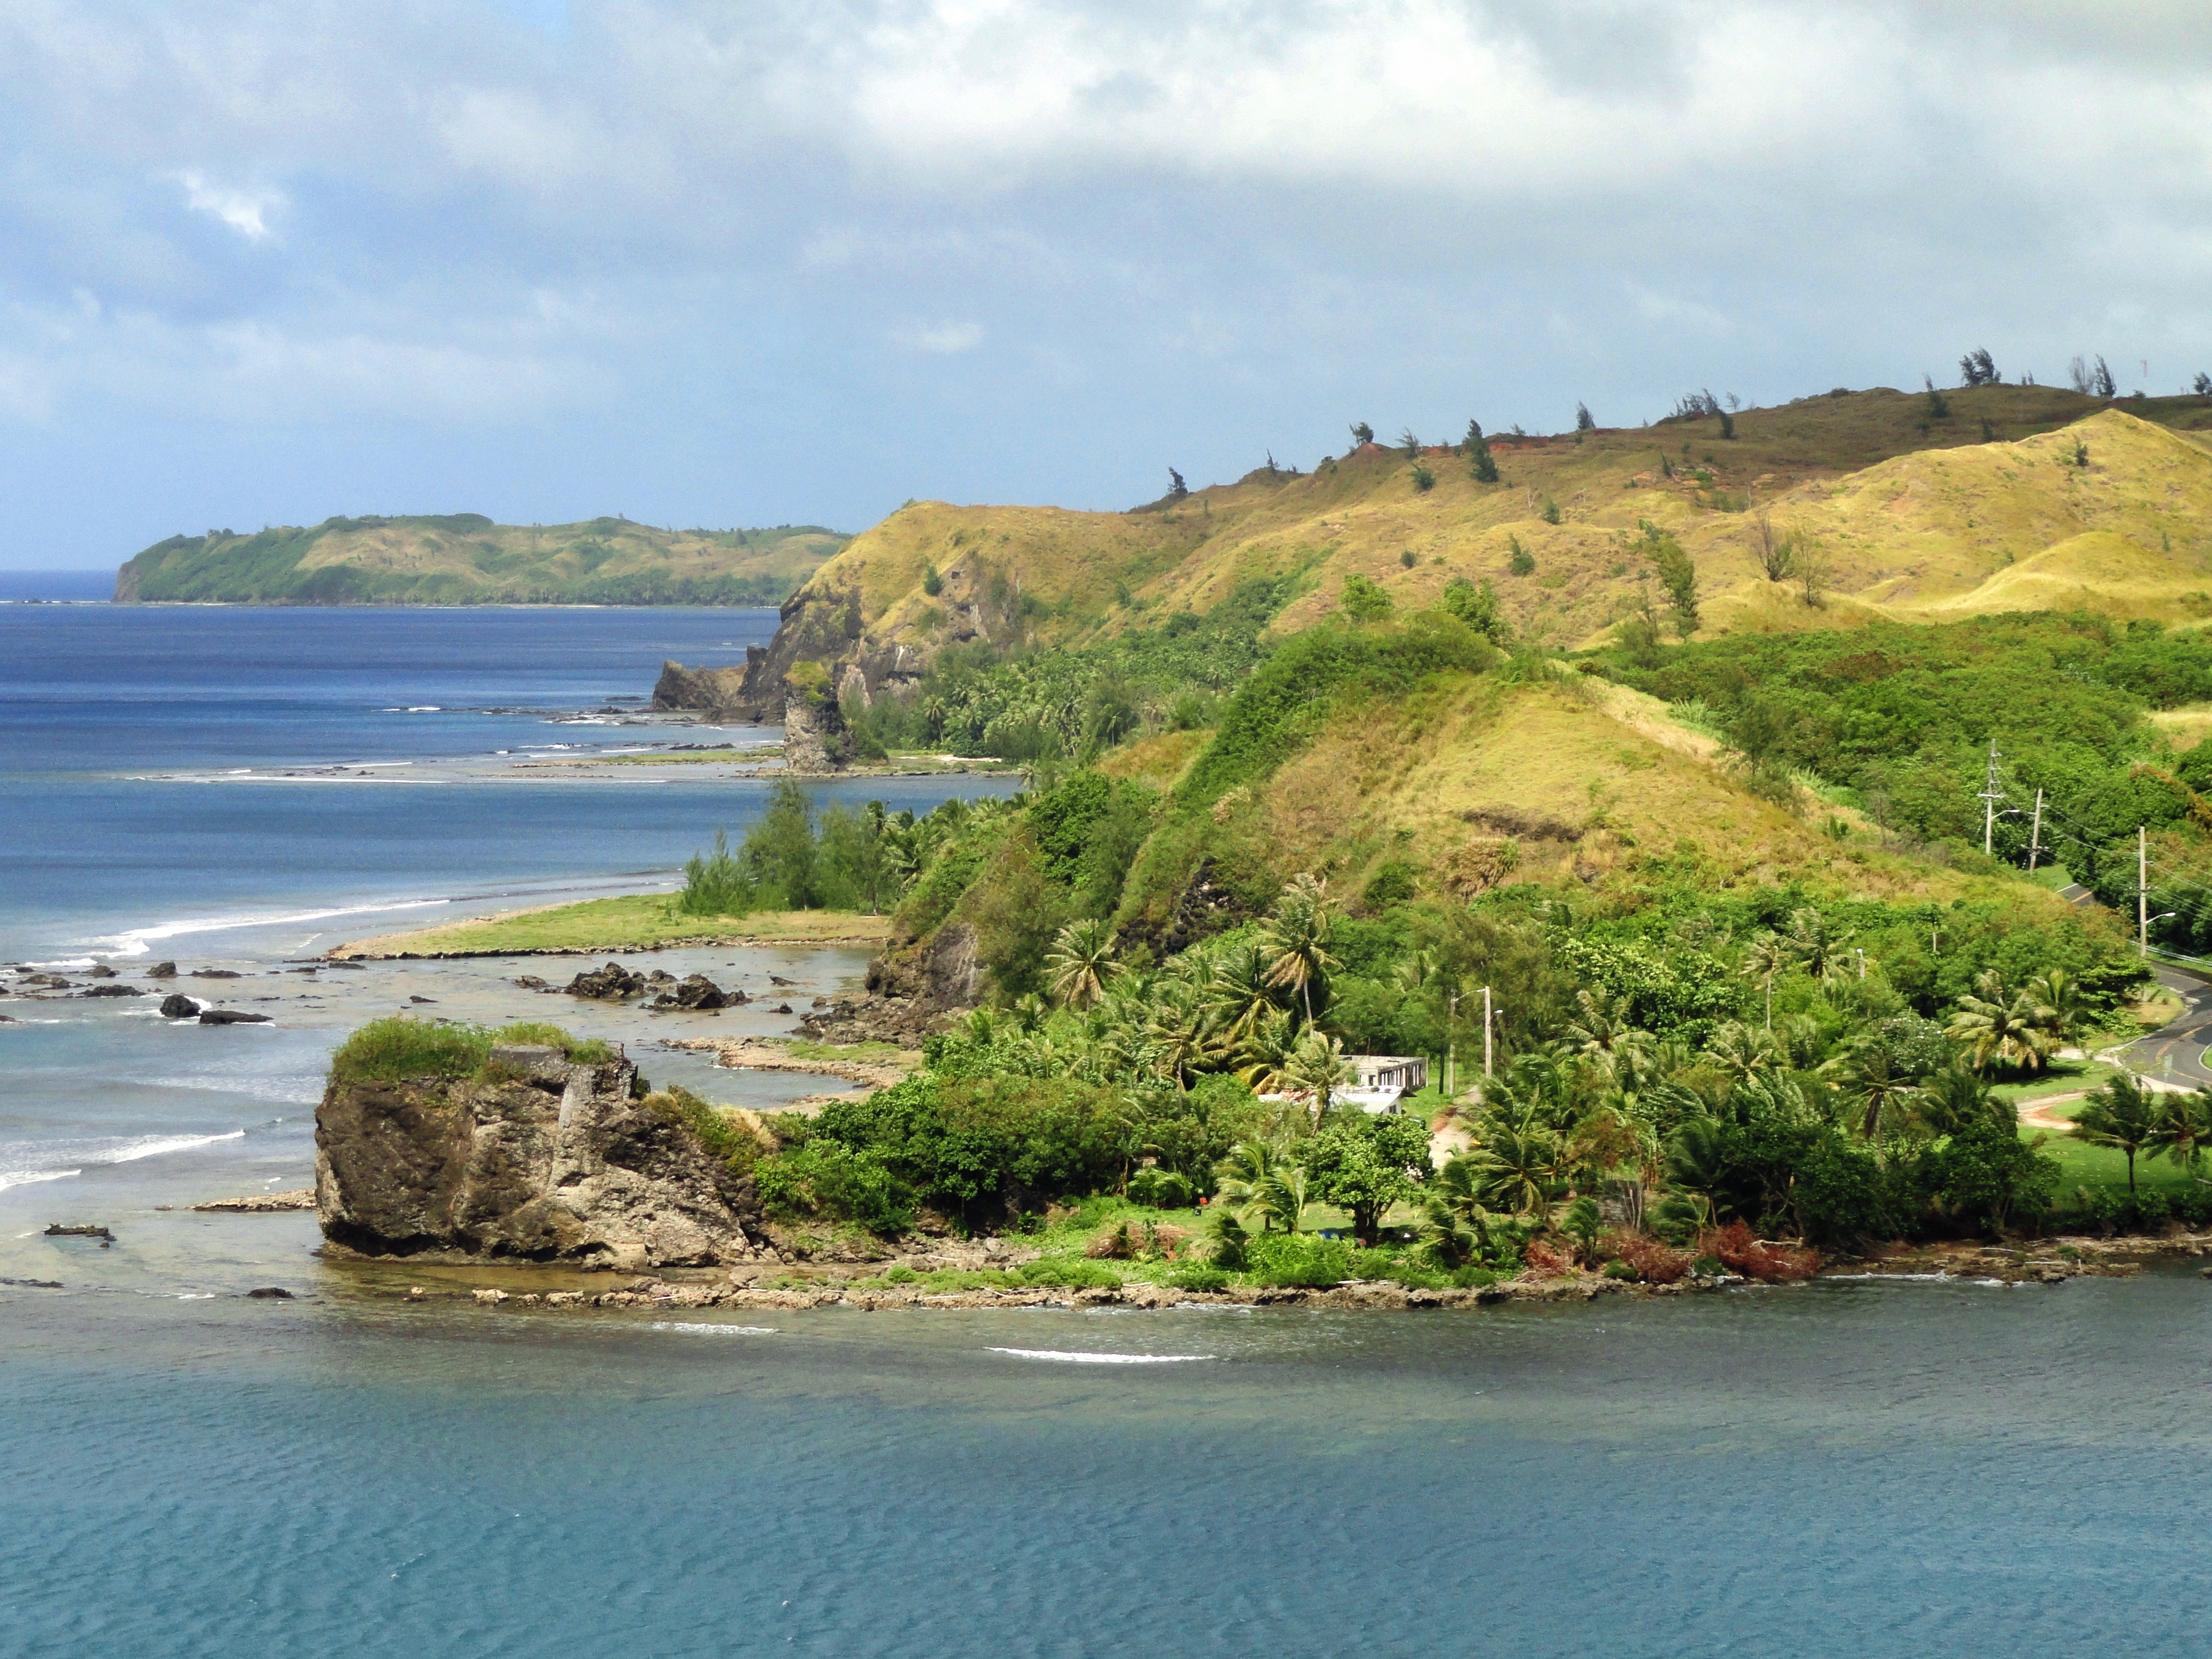
beach, landscape, sea, coast, water, nature, rock, ocean, shore, vacation, shoreline, cliff, cove, scenic, bay, island, harbor, terrain, body of water, trees, outside, mountains, tropics, cape, islet, guam, landform, geographical feature